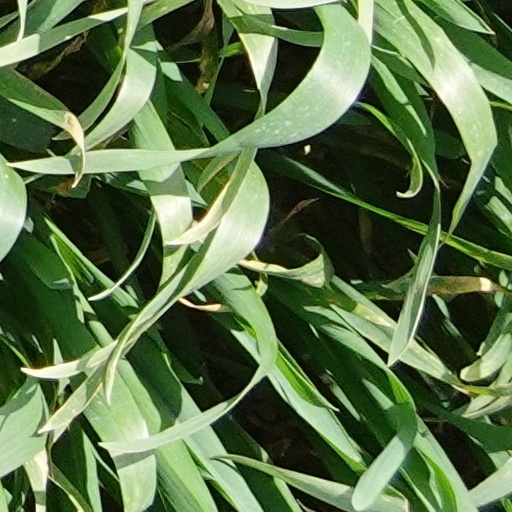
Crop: wheat